Jamey Carroll

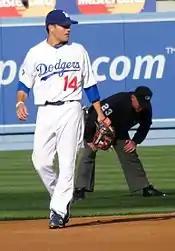
Jamey Carroll with the Dodgers, 2011

On December 16, 2009, Carroll signed a two-year, $3.85 million contract with the Los Angeles Dodgers. He saw extended action at shortstop in 2010 due to injuries to Rafael Furcal. He appeared in 133 games with the Dodgers, hitting .291 with 15 doubles, 23 RBI and a career-high 12 stolen bases. Due to continuing injury problems among the other infielders in 2011, Carroll appeared in a career high 146 games and hit .290 with 17 RBI. His RBI total tied with Dave Roberts and Tony Smith for the fewest ever by a Dodger with at least 400 plate appearances and put him in third place in Major League history in that category. He became a free agent after the season.